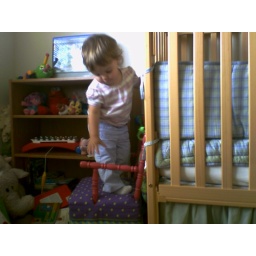
Caught in the act of standing in her chair